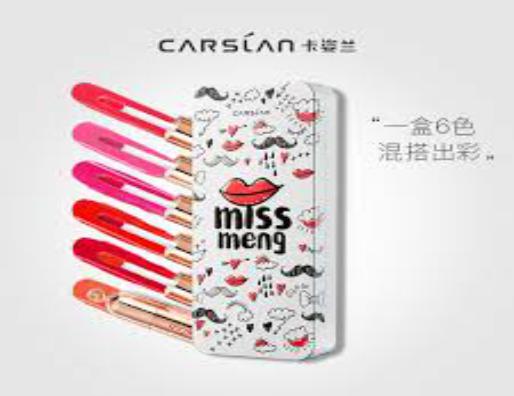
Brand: Carslan
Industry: Necessities